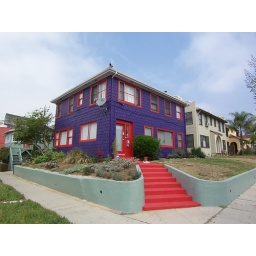
A purple house with red trim in Los Feliz / Silverlake, near KCET. 100_5939